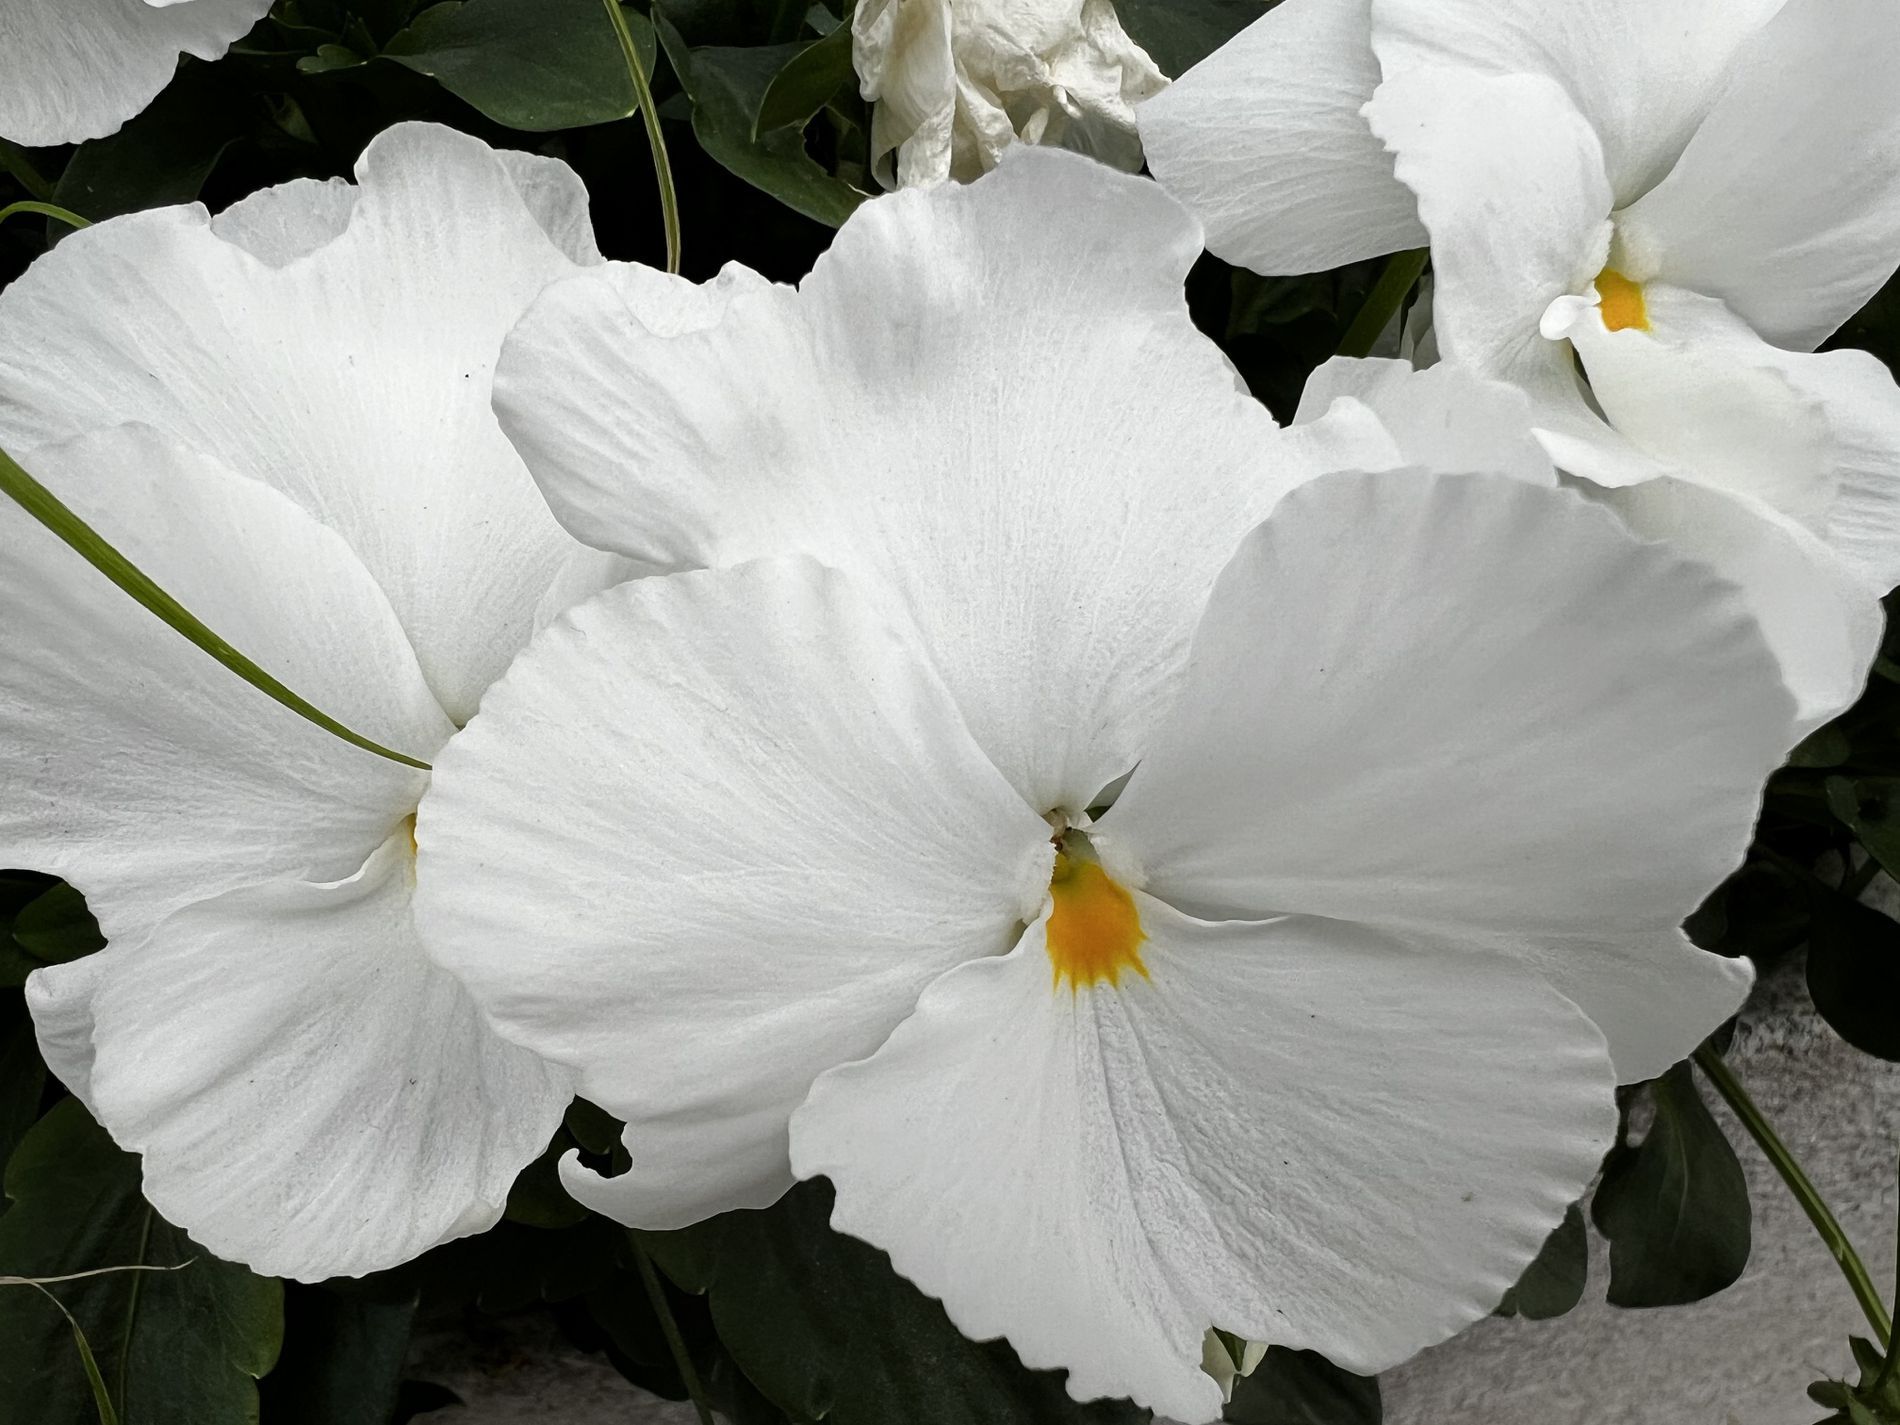
White Flower
A close-up shot of delicate white flowers with soft petals and a subtle yellow center, surrounded by deep green leaves.
In a close-up macro shot, the image emphasizes white petal fragility and softness. A tranquil atmosphere has a peaceful calm and represents purity along with freshness. All colors used here are pale white, pale green, and bleached-out yellow which make a soft and organic picture. The background is subtly blurred so flowers would be the focal point.
Labels: Flower, Plant, Petal, Geranium, Rose, Anemone, Anther, Daisy, Hibiscus, Flower Center, Leaves, blur background, Flowers
Camera: Apple iPhone 13 Pro Max
Lens: iPhone 13 Pro Max back triple camera 1.57mm f/1.8
Aperture: F1.8
Exposure: 1/98 sec
ISO: 32
Focal length: 1.57